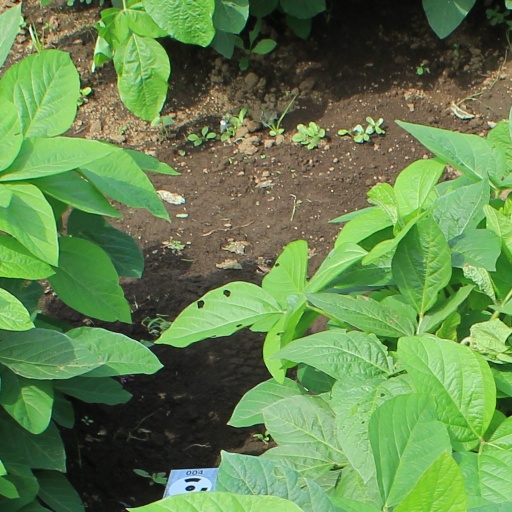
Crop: soybean